Herman II (archbishop of Cologne)

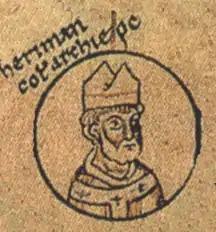
Herman II

Herman II ( – 11 February 1056), a member of the Ezzonid dynasty, was Archbishop of Cologne from 1036 until his death. According to historian Henryk Zieliński, Hermann was the most influential of the German metropolitans.